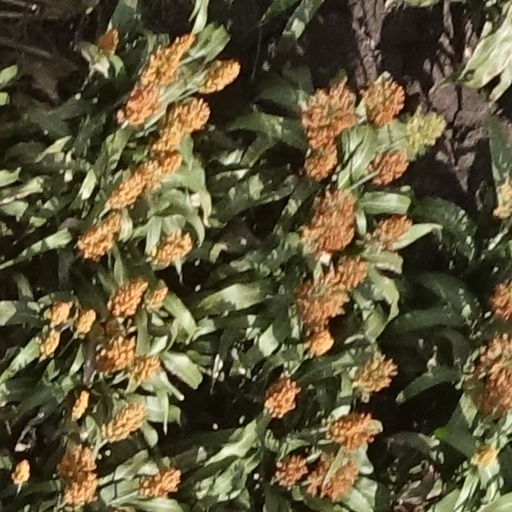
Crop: sorghum